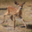
Label: deer